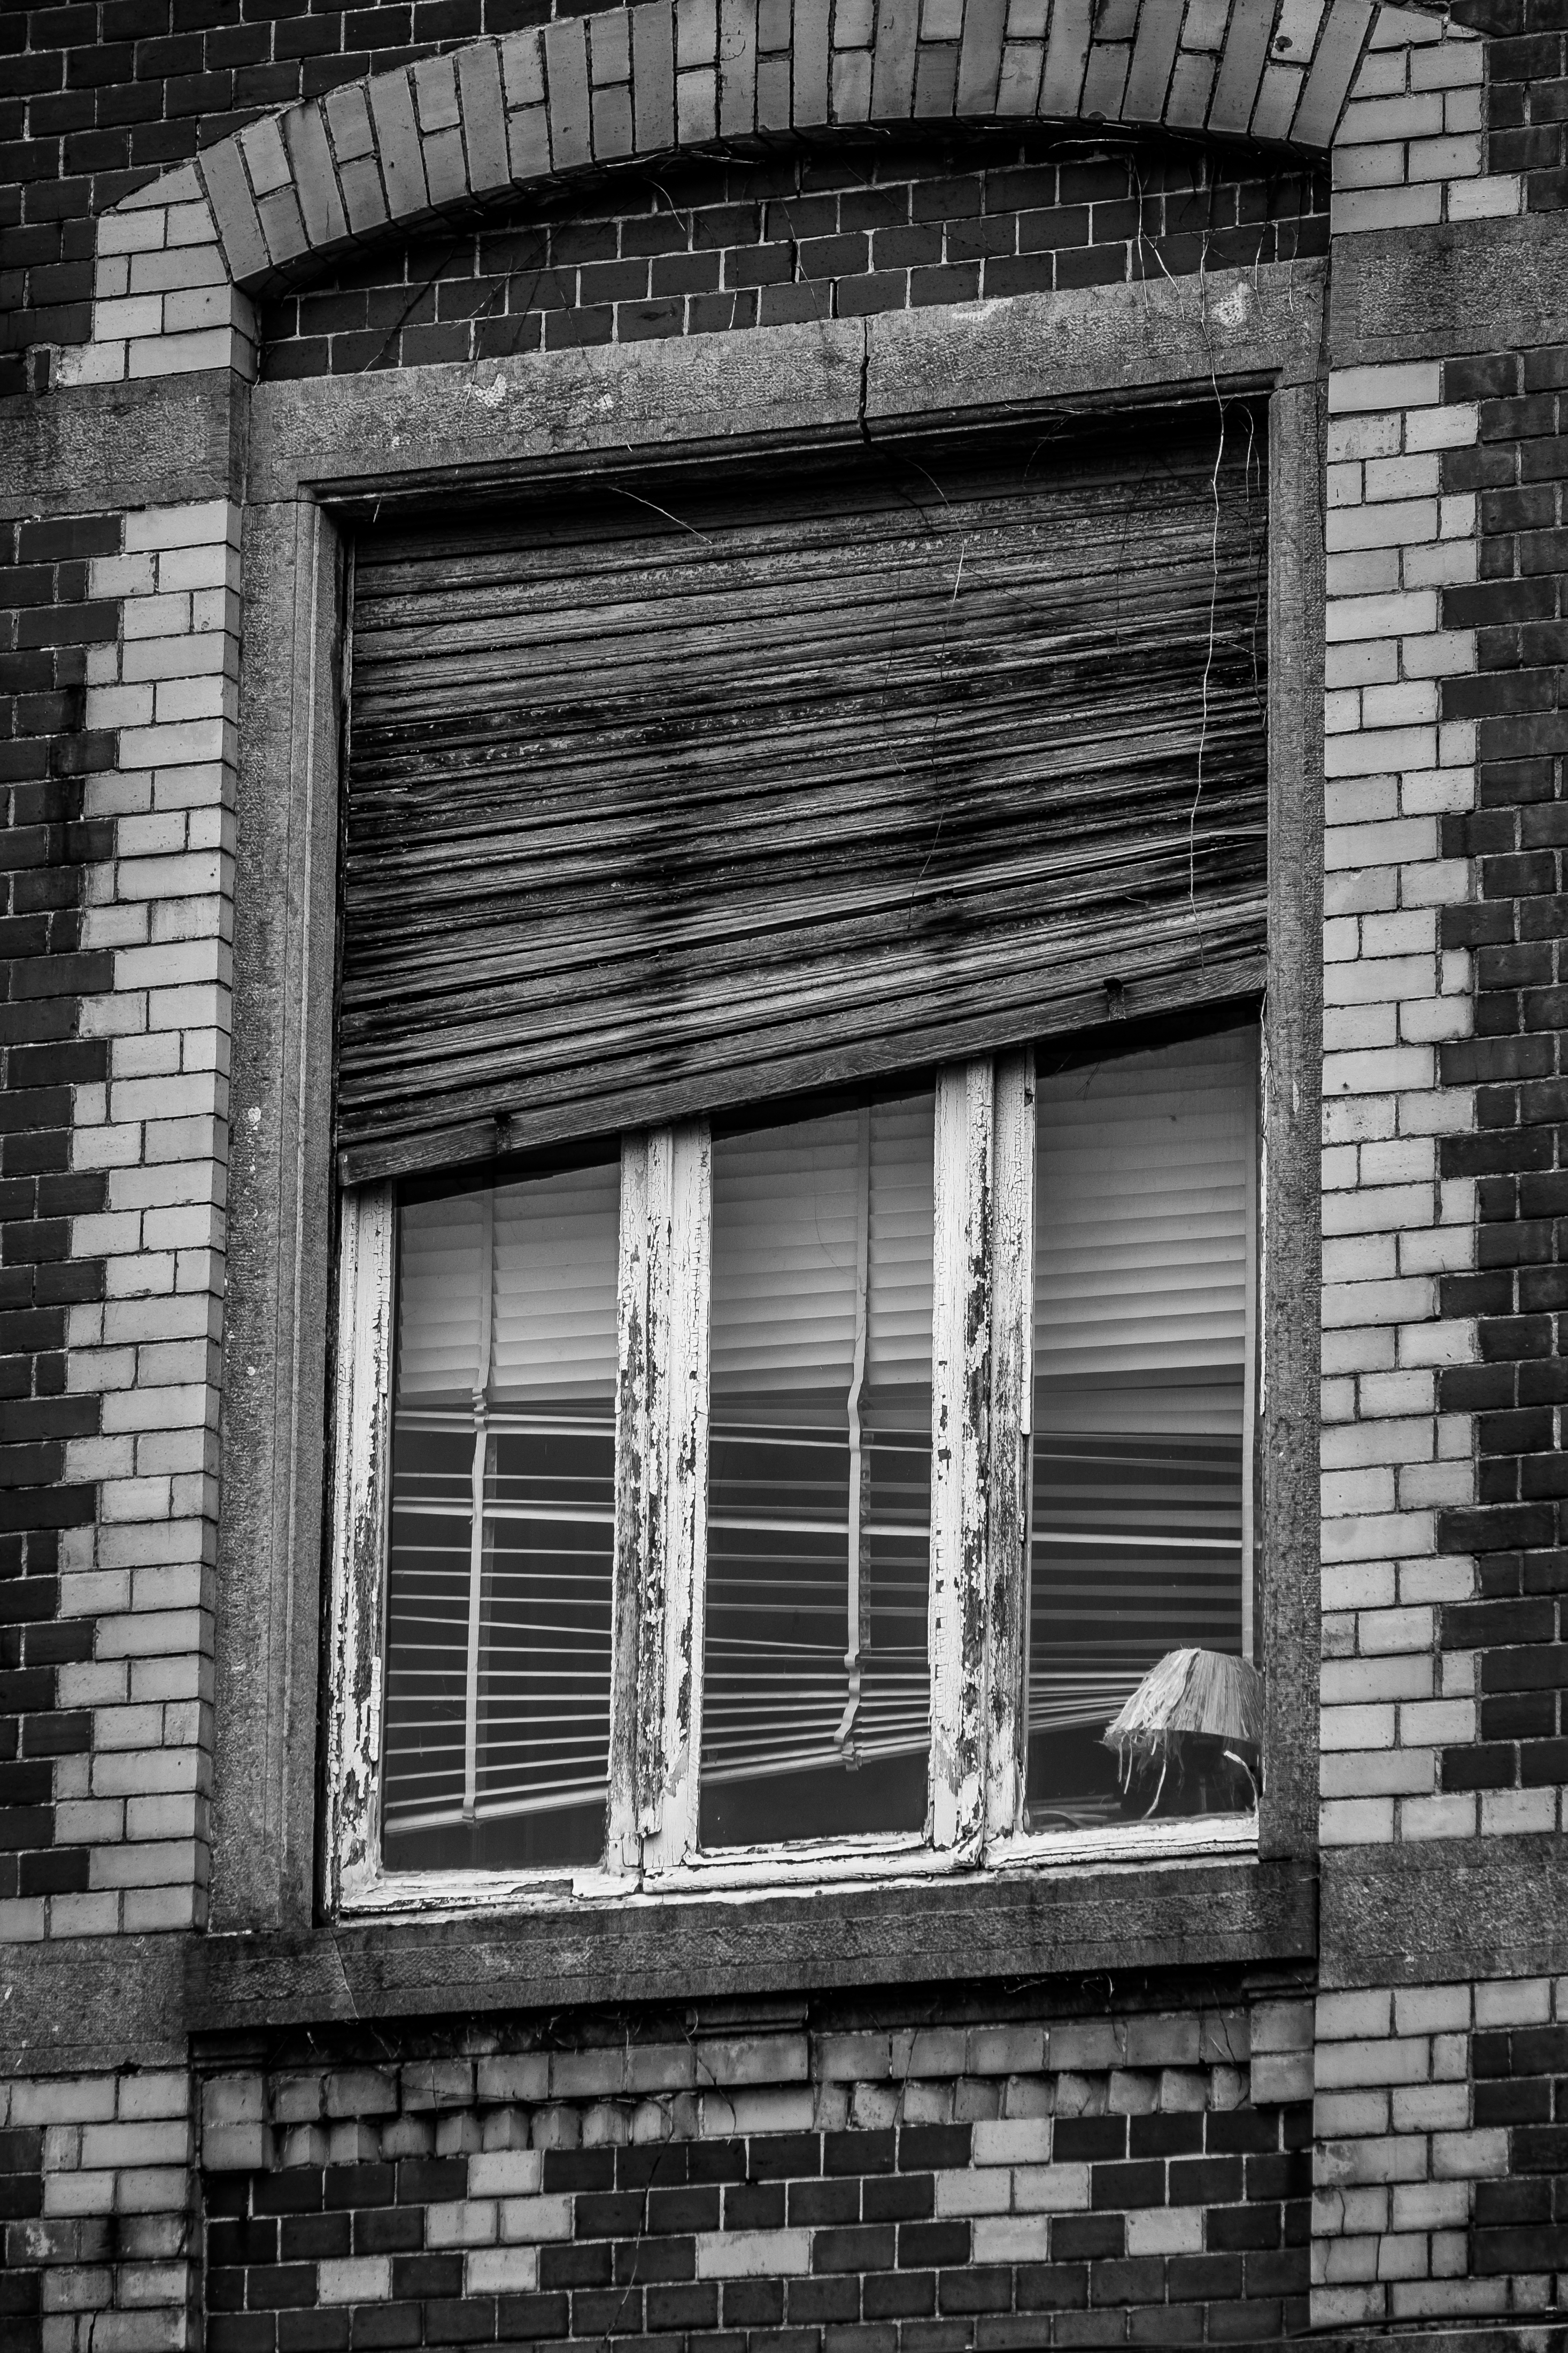
black and white, architecture, wood, white, house, window, home, wall, arch, facade, black, monochrome, brick, photograph, urban area, monochrome photography